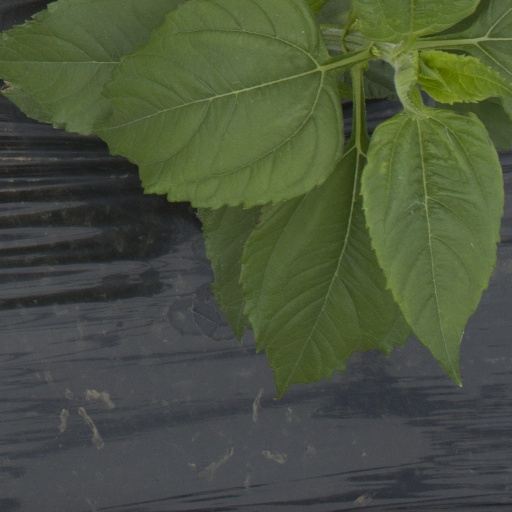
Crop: Jerusalem artichoke